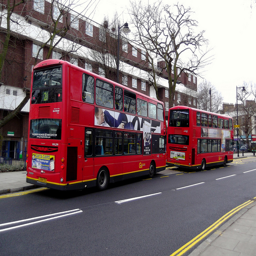
There are two red double decker buses in a road.
A couple of double decker buses next to each other on the street
two red double decker buses parked on the side of the road
Two double decker buses are shown on the side of the street.
two double decker buses sit on the side of the street